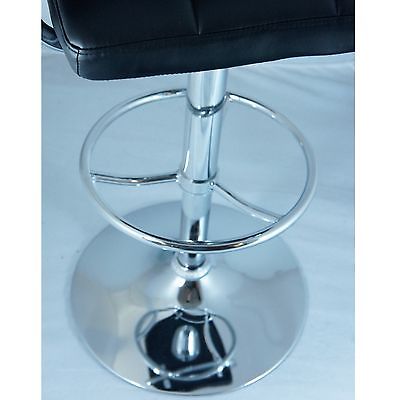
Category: chair